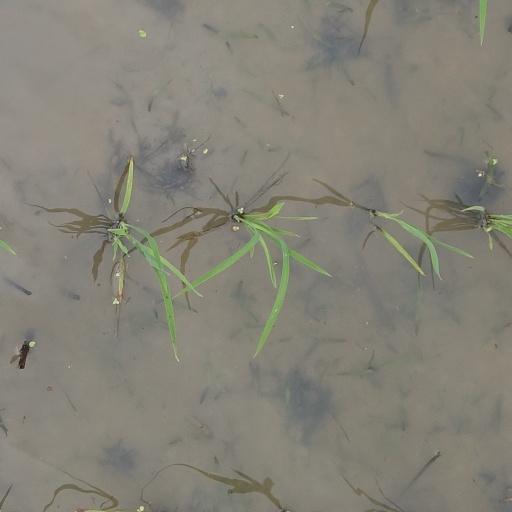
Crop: rice